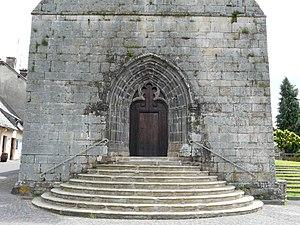
Le portail gothique de l'église Saint-Pierre, Messeix, Puy-de-Dôme, France.
L'église Saint-Pierre est une église catholique située à Messeix, en France.